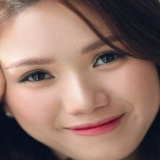
ca sĩ Thùy Chi